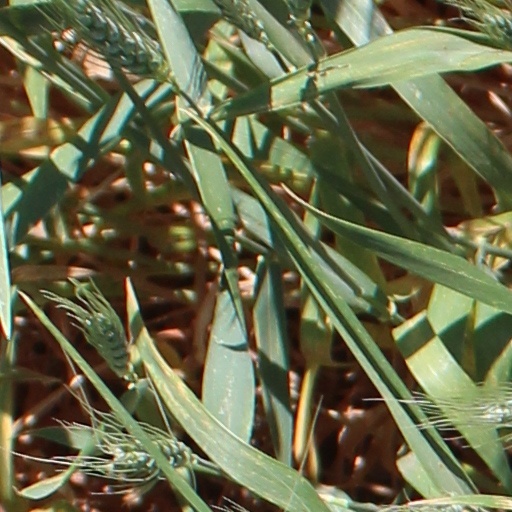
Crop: wheat